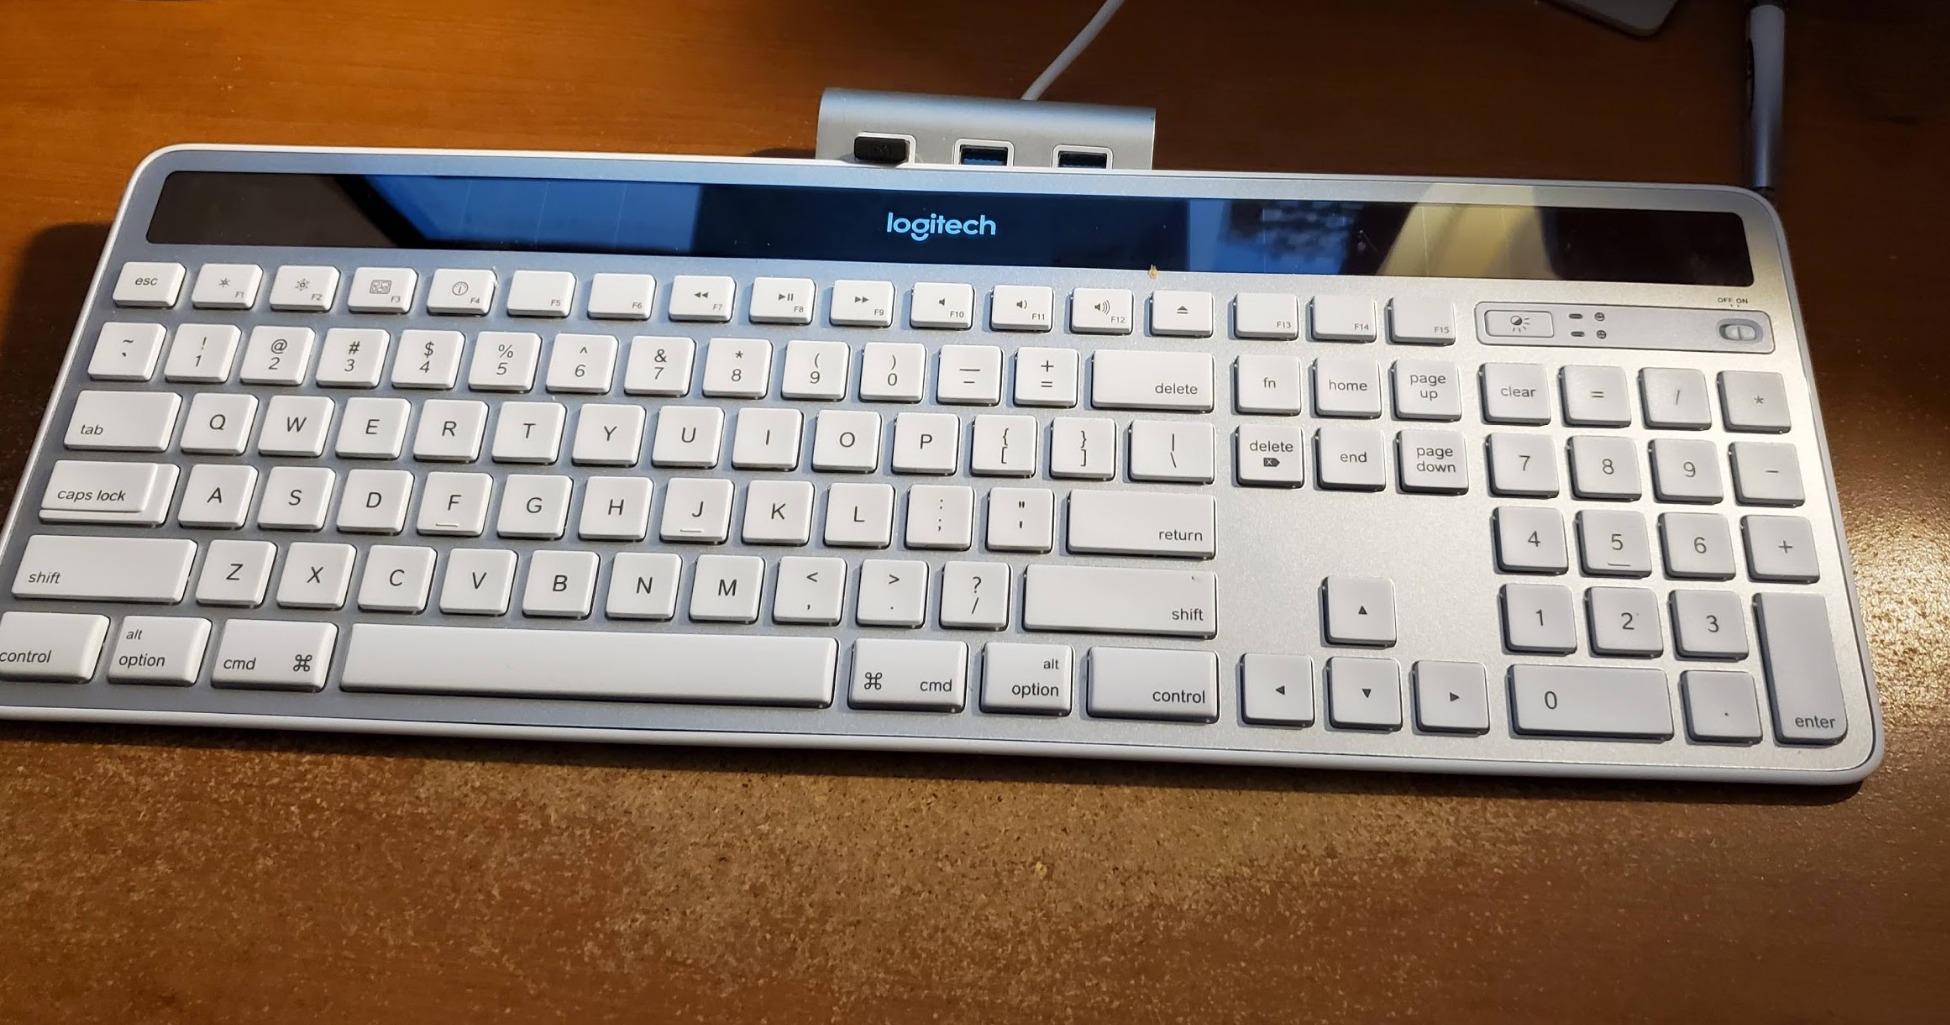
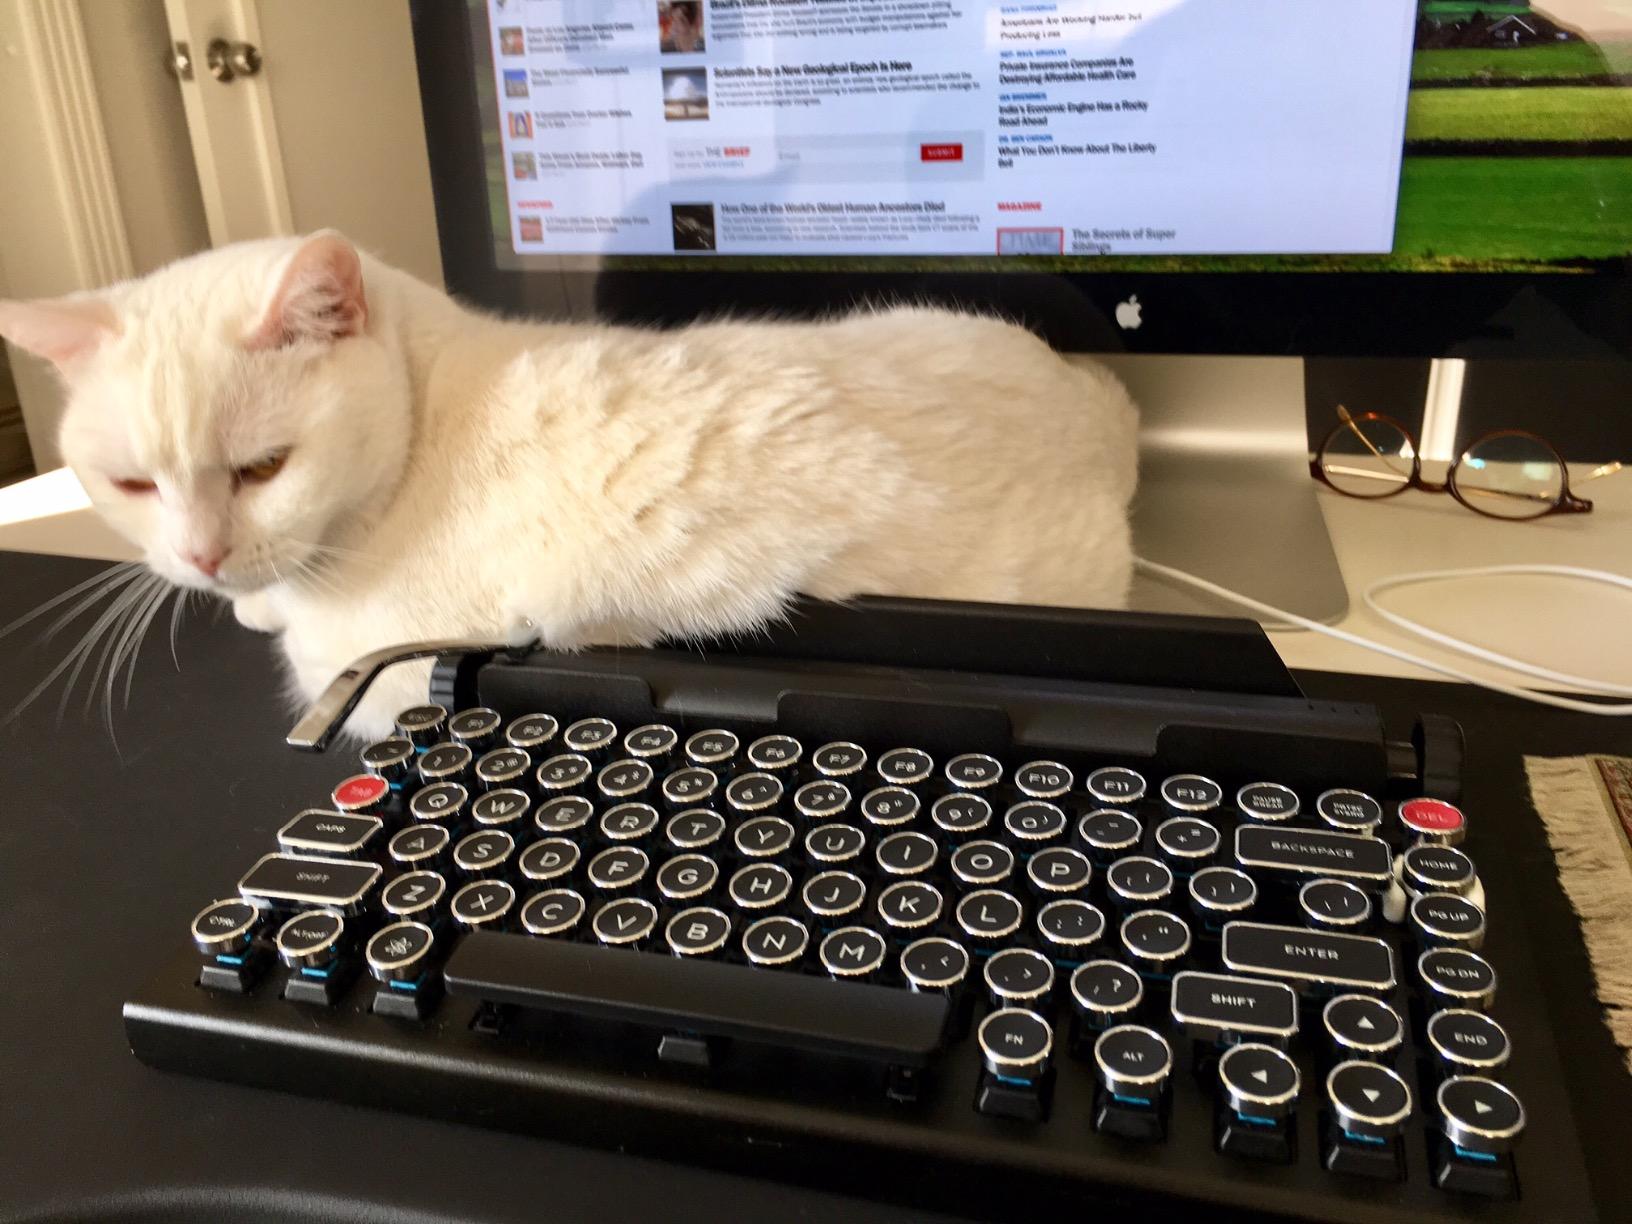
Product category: keyboard
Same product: no